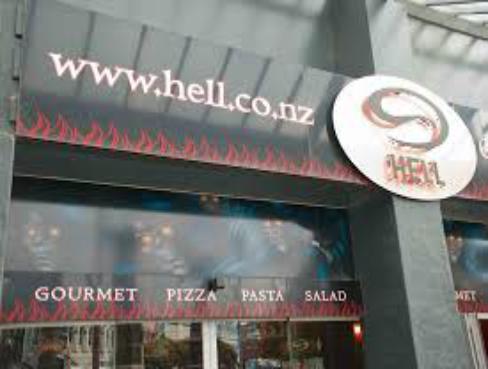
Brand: Hell Pizza
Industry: Food